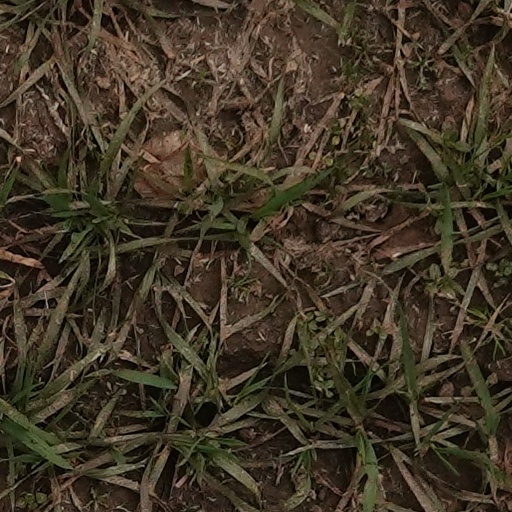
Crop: wheat